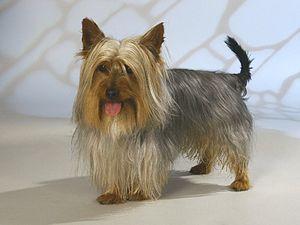
Le Terrier australien à poil soyeux ou Silky Terrier australien est une petite race de chien de type terrier. La race a été développée en Australie, bien que les types et races ancestrales étaient de Grande-Bretagne. Elle est étroitement liée au Terrier australien et au Yorkshire Terrier. La race est appelée le Silky Terrier en Amérique du Nord, mais est appelée le Terrier australien soyeux dans son pays d'origine et dans le reste du monde.